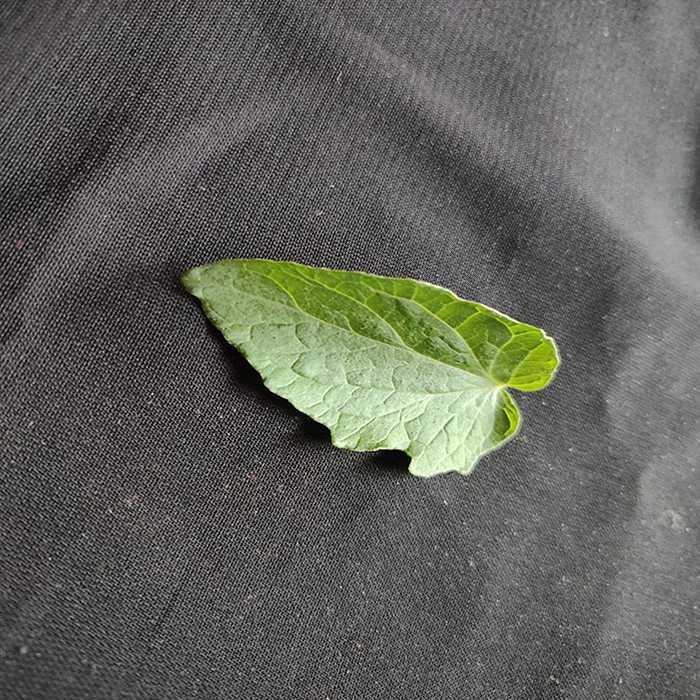
Plant: Tomato
Label: Tomato Fresh leaf